Purism

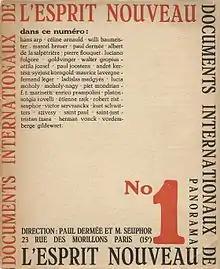
L'Esprit Nouveau, No. 1, October 1920. Edited by Paul Dermée and Michel Seuphor, later by Charles-Edouard Jeanneret (Le Corbusier) and Amédée Ozenfant. Published by Éditions de l'Esprit Nouveau, Paris

Purism, referring to the arts, was a movement that took place between 1918 and 1925 that influenced French painting and architecture. Purism was led by Amédée Ozenfant and Charles Edouard Jeanneret (Le Corbusier). Ozenfant and Le Corbusier formulated an aesthetic doctrine born from a criticism of Cubism and called it Purism: where objects are represented as elementary forms devoid of detail. The main concepts were presented in their short essay "Après le Cubisme" (After Cubism) published in 1918.